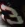
Number: 3